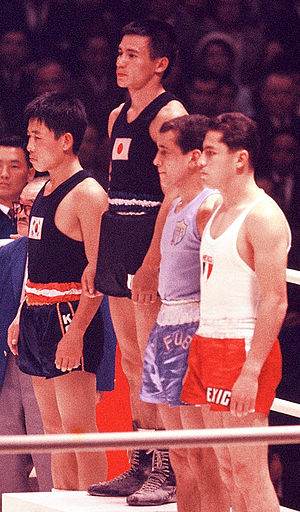
Boksning under sommer-OL 1964 / Medaljer
Medaljeoverrækkelsesceremonien i bantamvægt
Boksning under Sommer-OL 1964 i Tokyo blev afviklet fra den 11. til den 23. oktober 1964 på Korakuen Isstadion.